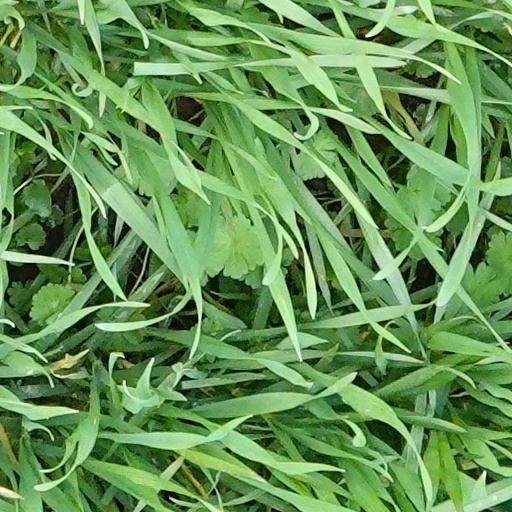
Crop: wheat